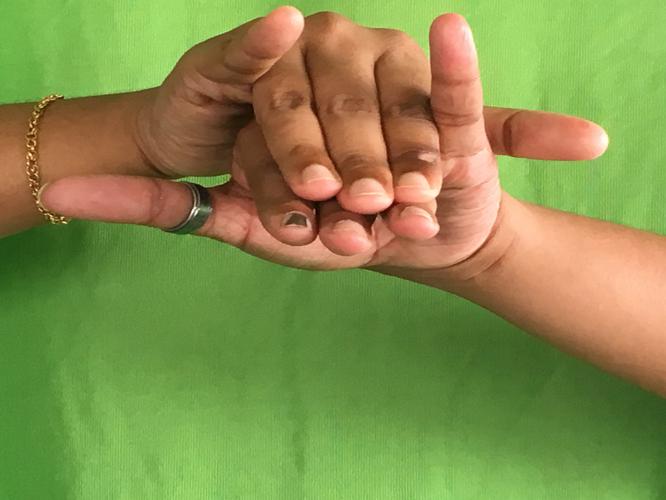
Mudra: Varaha
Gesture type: double_hand